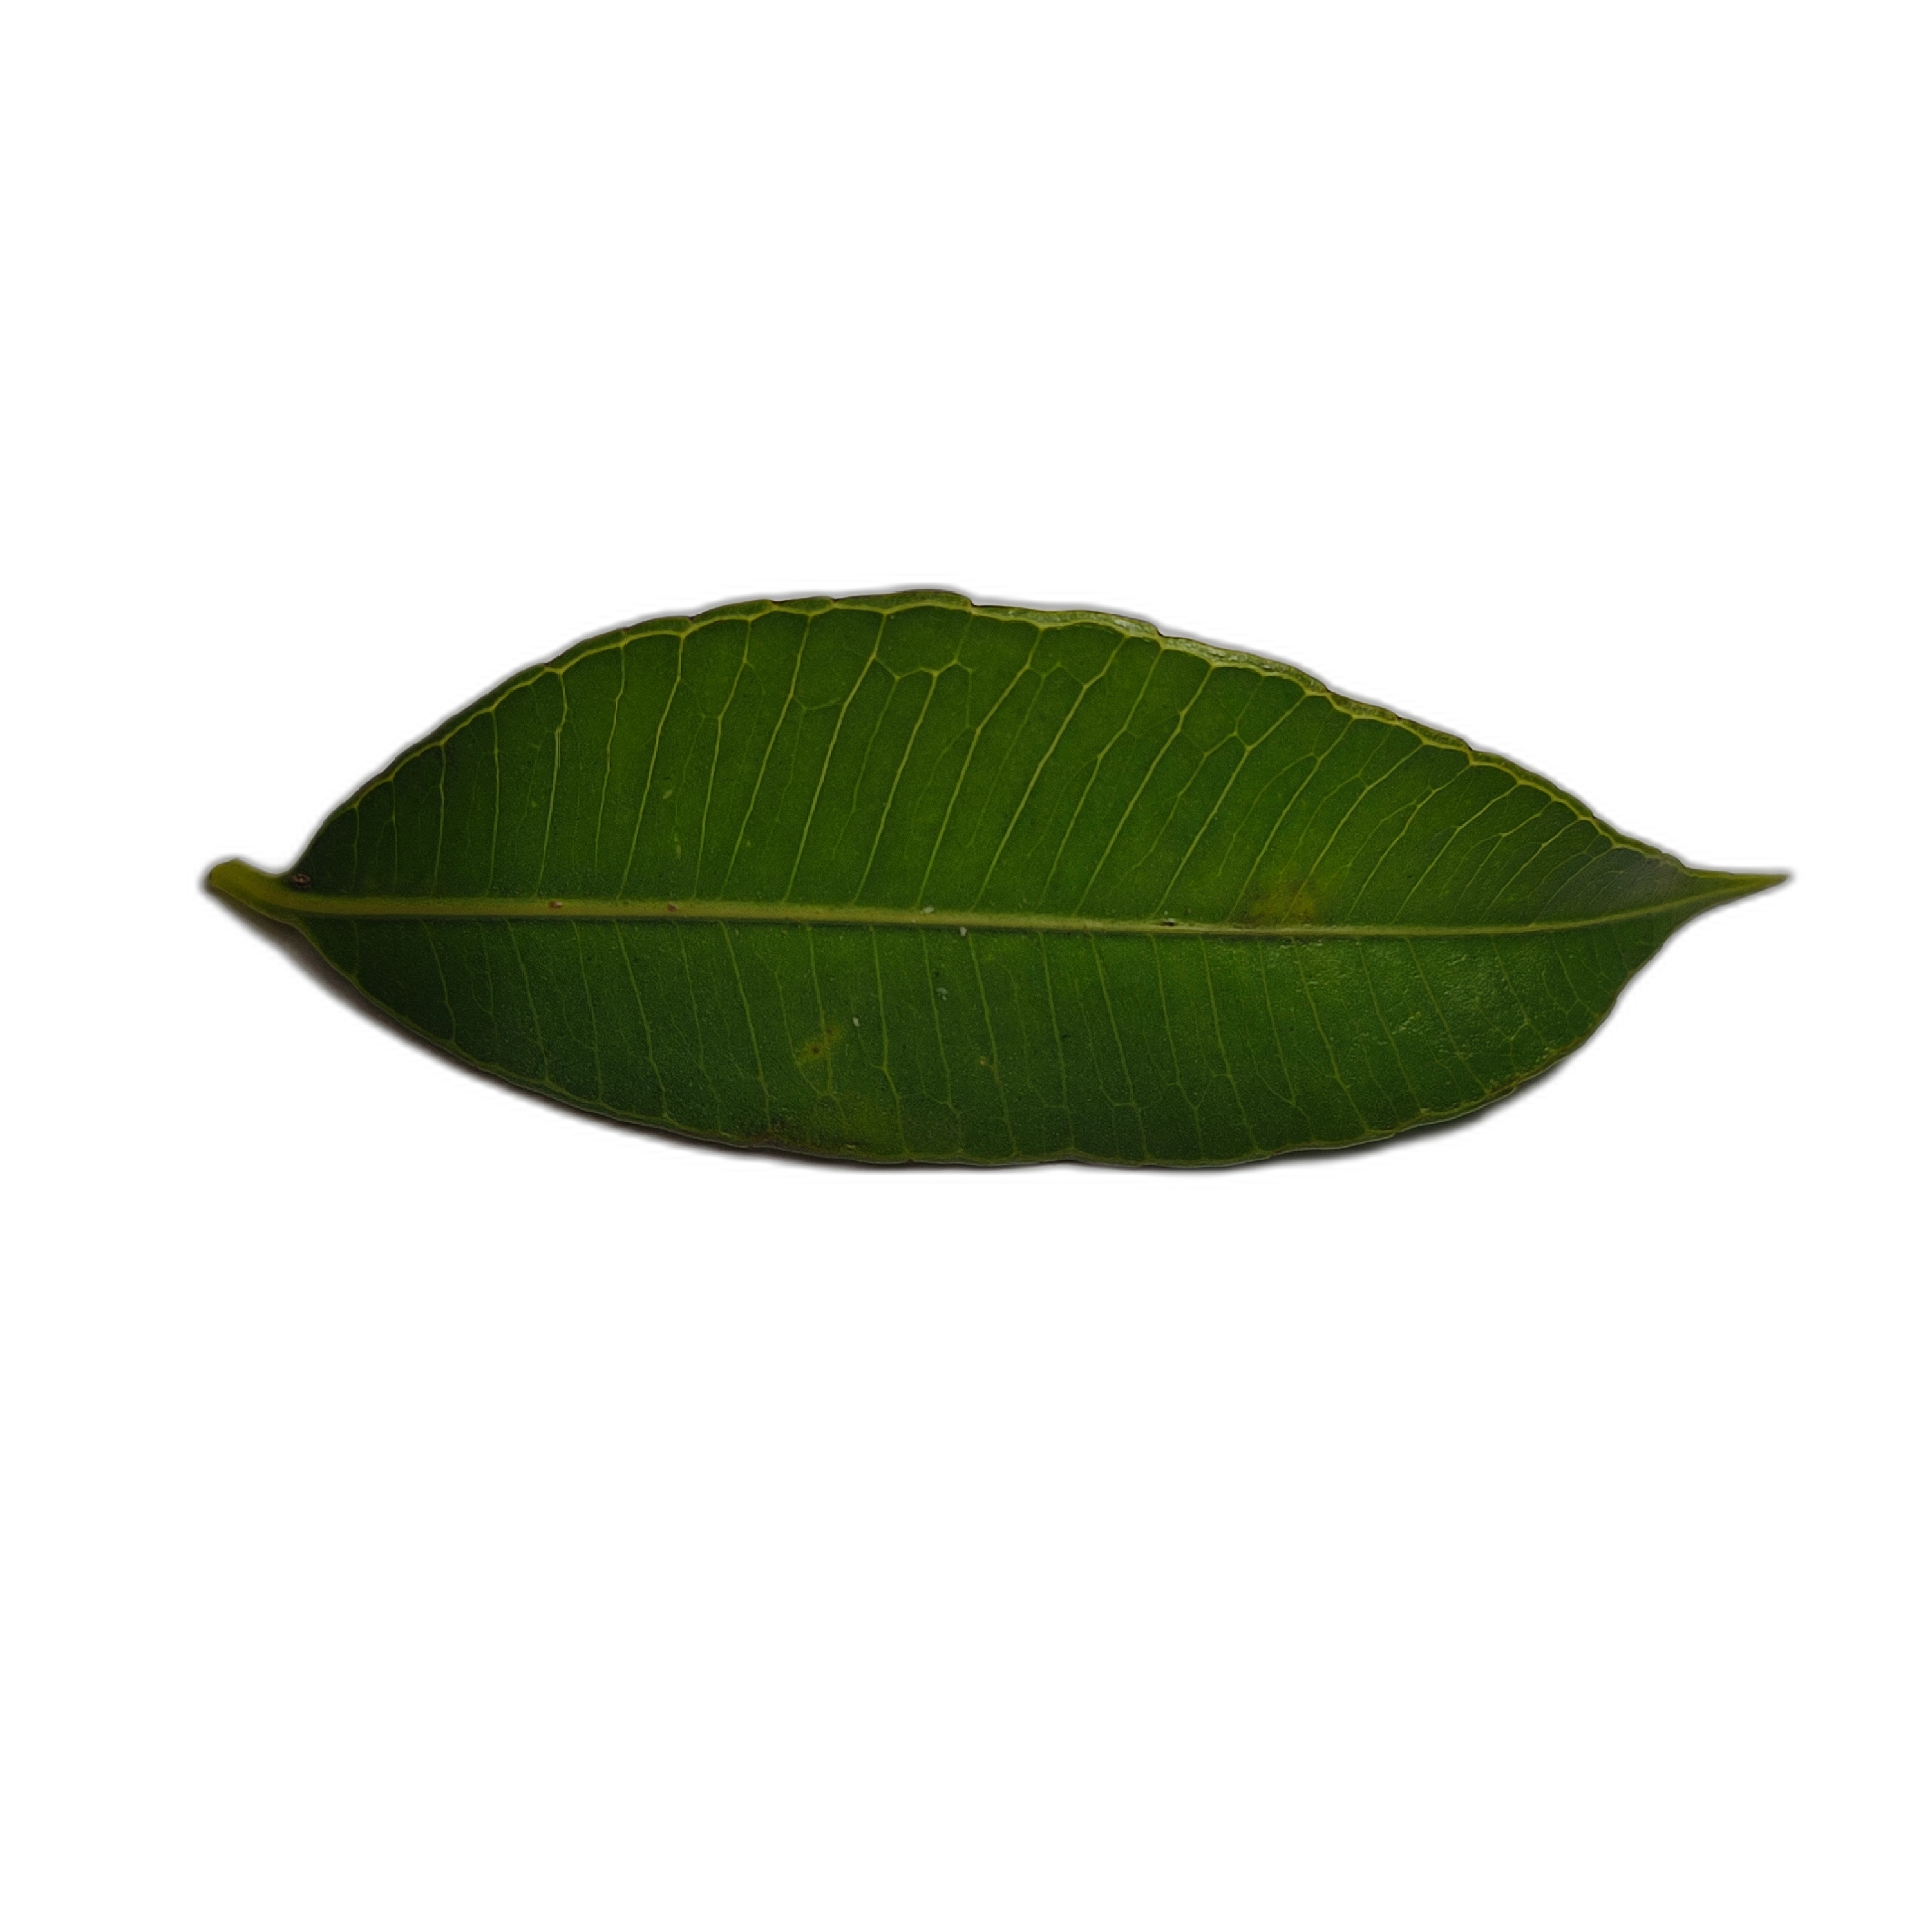
Label: healthy